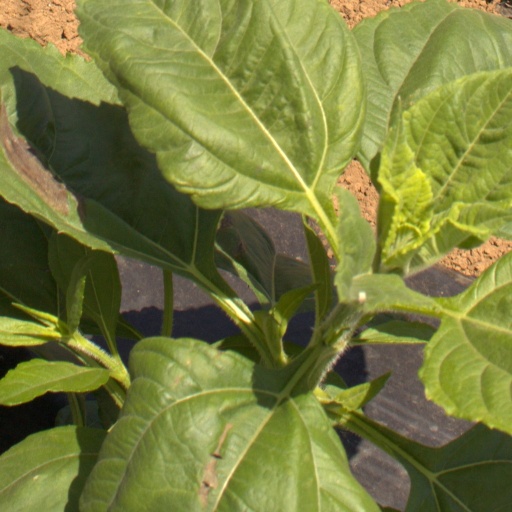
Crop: Jerusalem artichoke